Tom Mix

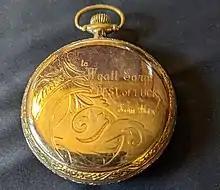
Obverse of pocket watch given to Wyatt Earp by Tom Mix

Mix became friends with Wyatt Earp, who lived in Los Angeles and occasionally visited Hollywood western movie sets. He was a pallbearer at Earp's funeral in January 1929. The newspapers reported that Mix cried during his friend's service.